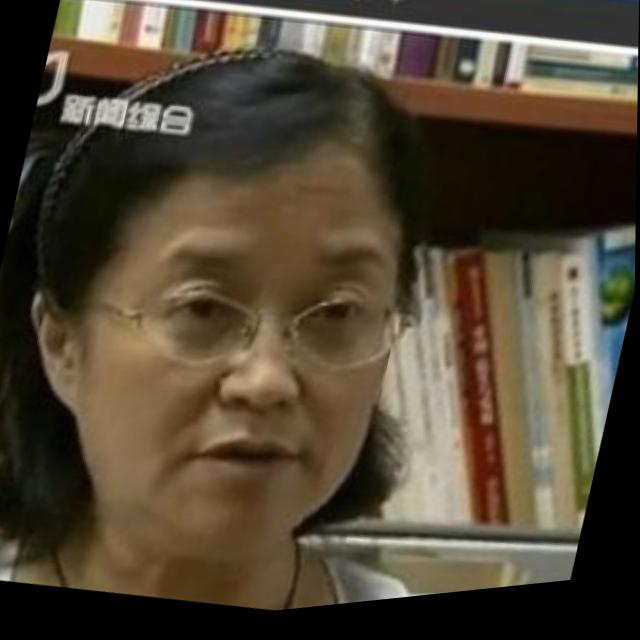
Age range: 45-64